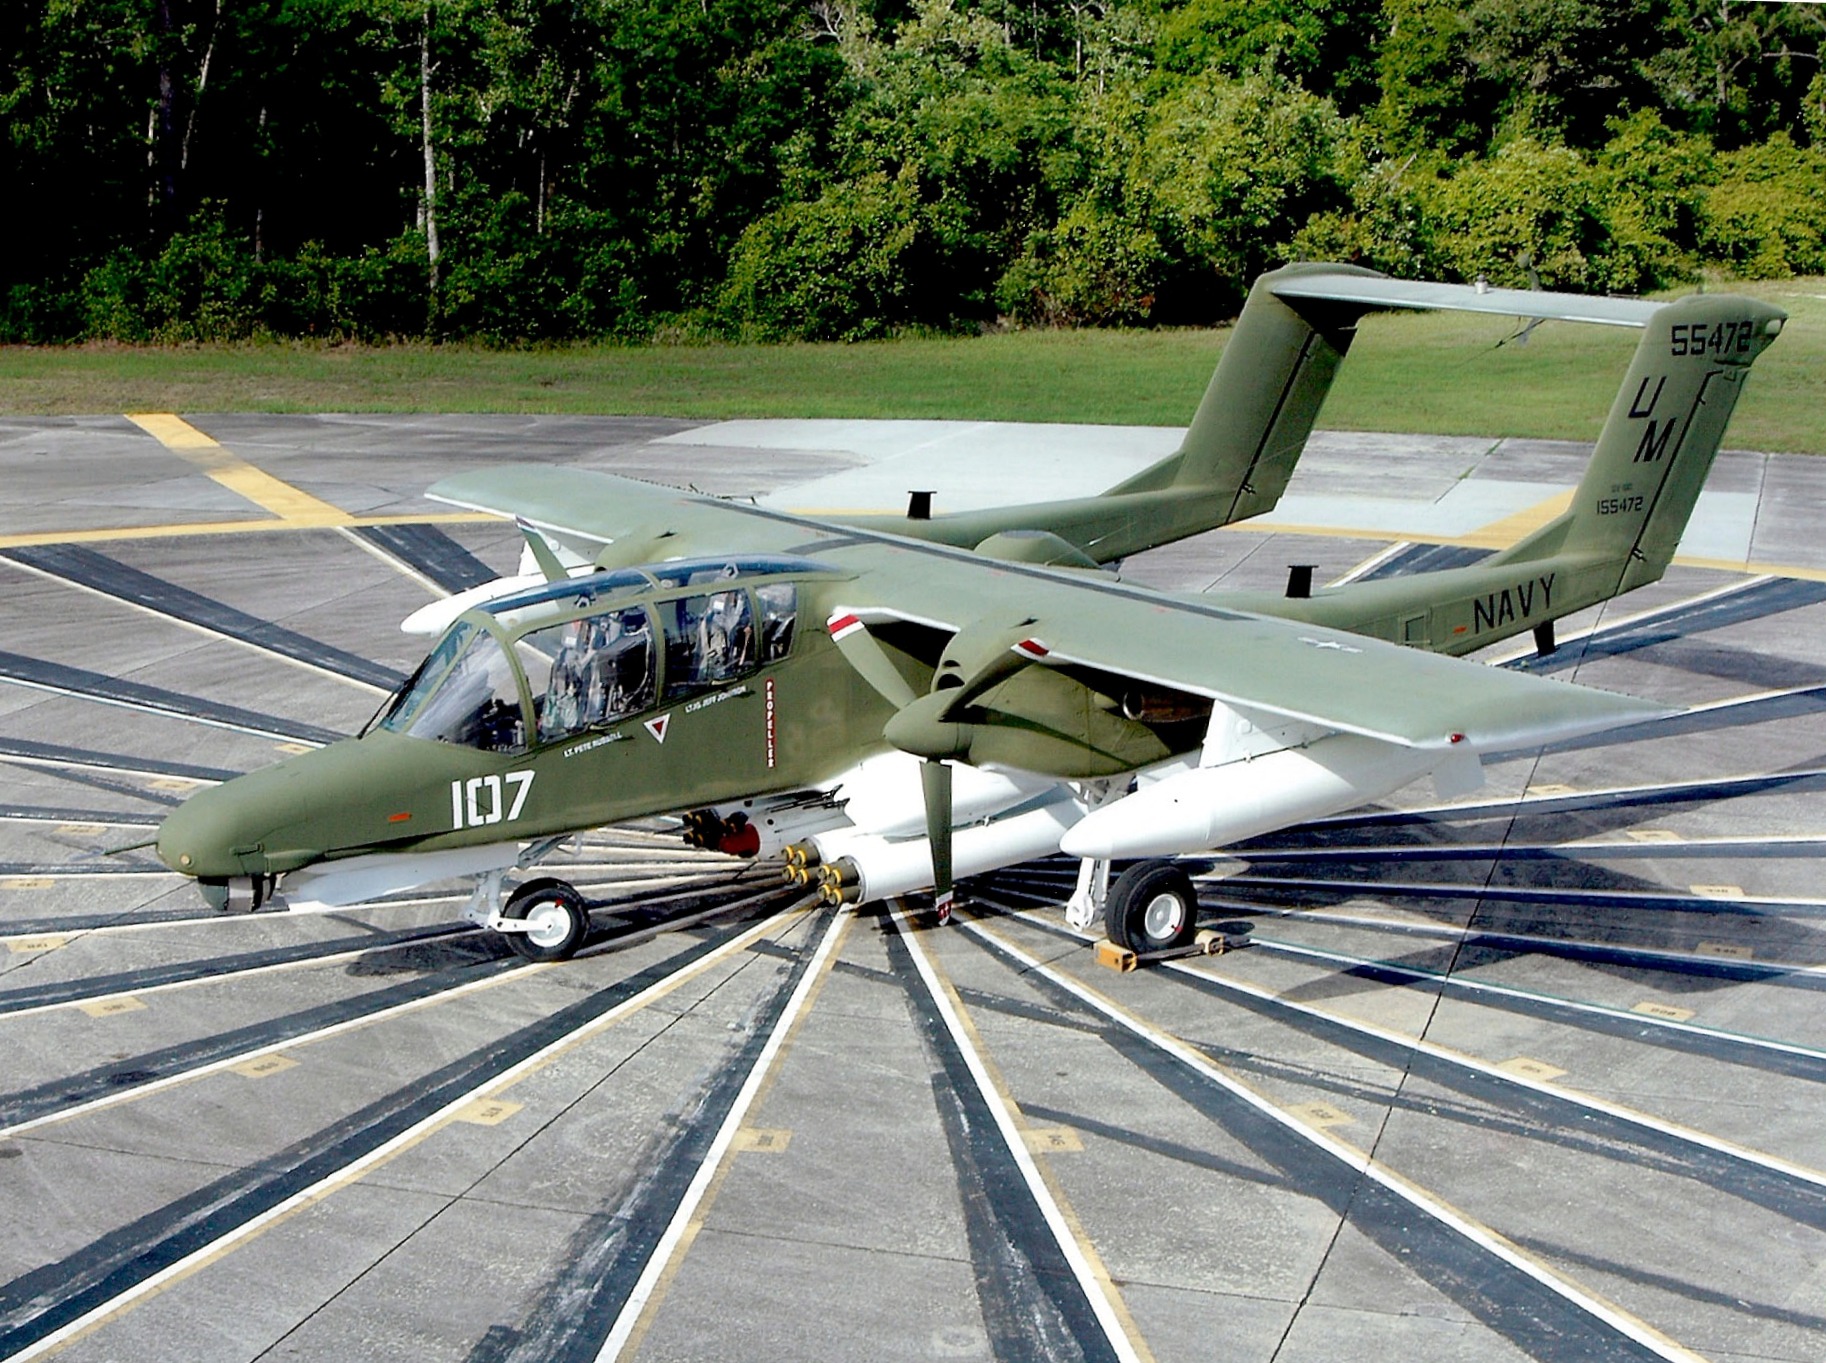
grass, summer, airplane, plane, tarmac, aircraft, spring, aviation, trees, outside, 1969, propeller, air force, jet aircraft, flap, military aircraft, aerospace engineering, aircraft engine, propeller driven aircraft, ov 10d bronco